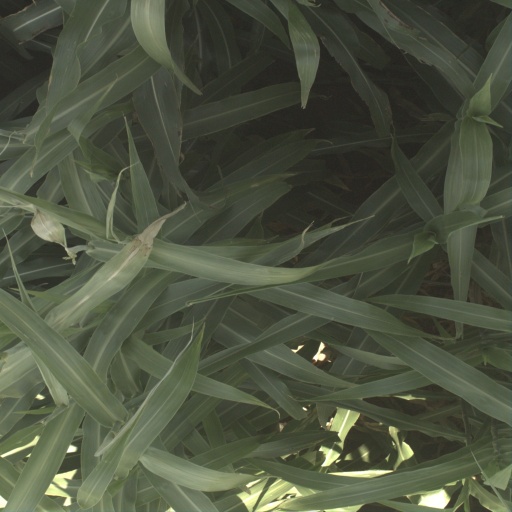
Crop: sorghum